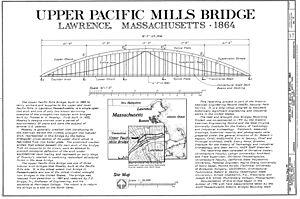
Thomas William Henry Harrison Moseley est un constructeur de ponts américain, né près de Mount Sterling le 28 novembre 1813, et mort à Scranton le 10 mars 1880.